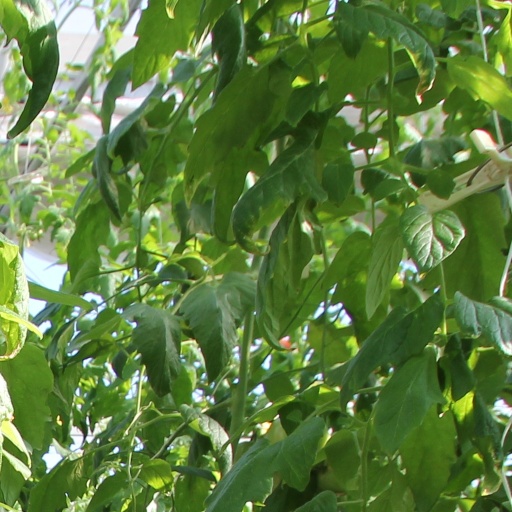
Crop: tomato